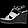
Label: Sandal